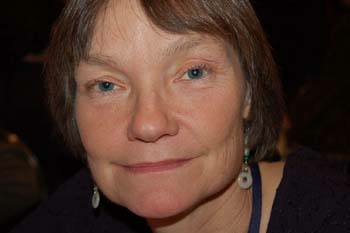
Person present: Yes